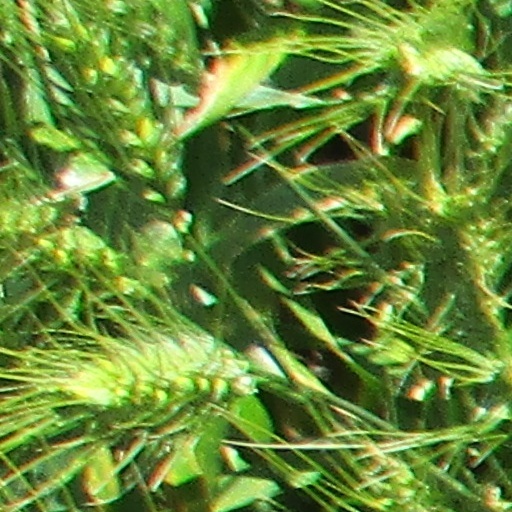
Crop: wheat